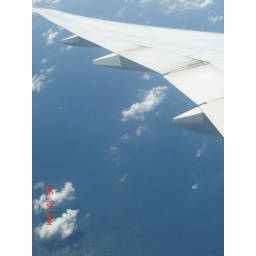
It must be nice to be a fluffy white cloud hovering above the sea.